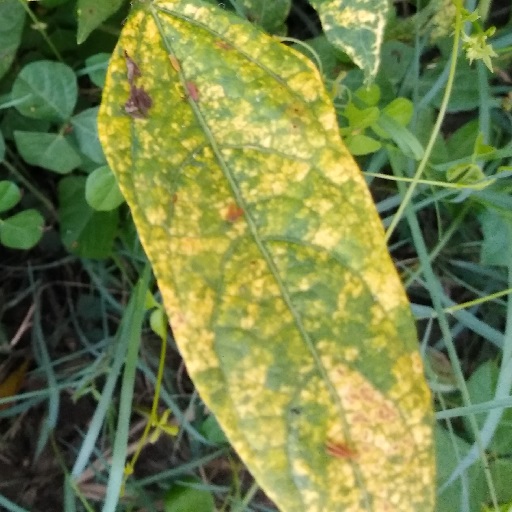
Label: Yellow Mosaic